Matheran

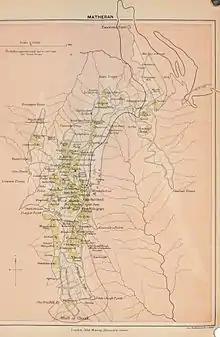
Matheran map of 1911

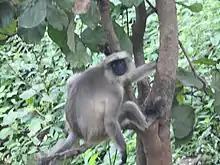
Hanuman Langur at Matheran

Matheran was identified by Hugh Poyntz Malet, the then district collector of Raigad district in the May of 1850. Lord Elphinstone, the then Governor of Bombay, laid the foundations for its development as a future hill station. Matheran was developed as a getaway from the regional summer heat. It was also the birthplace of freedom fighter Veer Bhai Kotwal.